Roomba

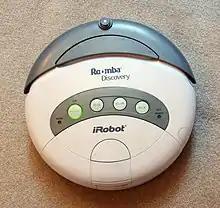
Roomba Discovery

The second-generation Roombas ("4000 series" later called the 400 series) replaced their predecessors in July 2004.